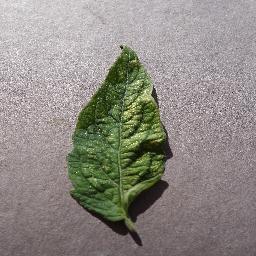
Label: Tomato___Spider_mites Two-spotted_spider_mite